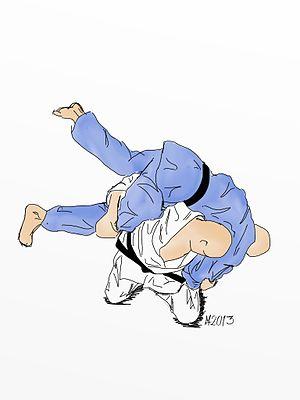
Kata Guruma, 肩車, est une technique de projection de judo. Cela signifie littéralement « roue autour des épaules ». Kata-Guruma est le 8ᵉ mouvement du 3ᵉ groupe du Gokyo. Kata-Guruma est un mouvement du Nage-no-kata.